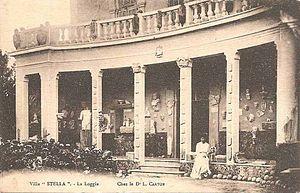
Louis Carton, de son nom complet Louis Benjamin Charles Carton mais plus simplement appelé docteur Carton, né le 16 juin 1861 à Saint-Omer et mort le 24 décembre 1924 à Paris, est un médecin militaire français.